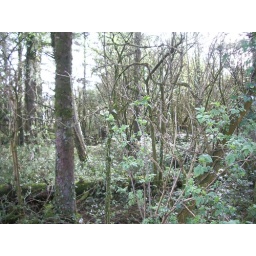
Got my own little private forest in front of the house